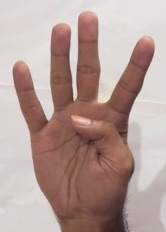
ASL sign: 4